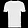
Label: T - shirt / top